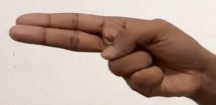
ASL sign: H